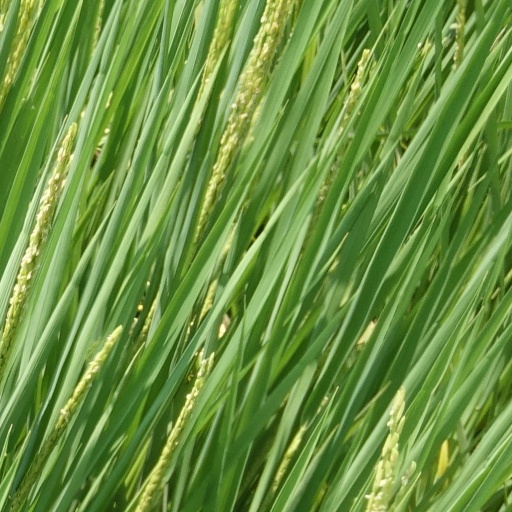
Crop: rice